Yazlovets

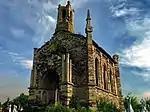
Catholic chapel of the Assumption of the Blessed Virgin Mary

From 1340 until the first partition of Poland (1772), Jazłowiec belonged to the Kingdom of Poland, as part of Red Ruthenia and was later absorbed within the Polish–Lithuanian Commonwealth, before it was annexed by the Austrian Empire and returning to Poland in 1918 until the 1939 simultaneous invasion and partition of Poland by Soviet and Nazi German rule. In 1946 it was part of the Soviet Union and since 1991 it has been in Ukraine.